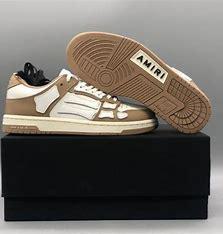
Brand: Amiri
Model: Skel Top